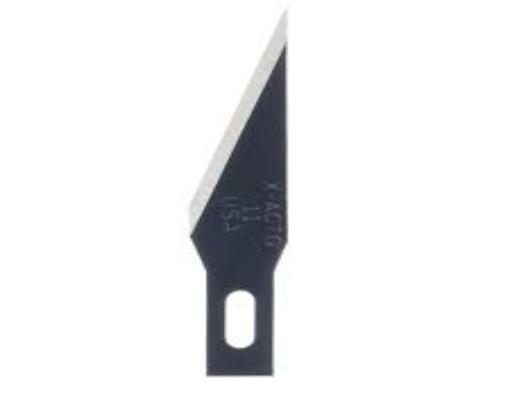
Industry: Necessities